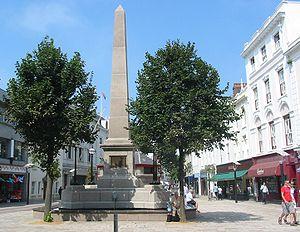
Jersey est la plus grande des îles Anglo-Normandes, dont la capitale est Saint-Hélier. Sa superficie est de 118,2 km² et elle est peuplée de 106 500 habitants en 2011. Elle appartient au bailliage de Jersey.